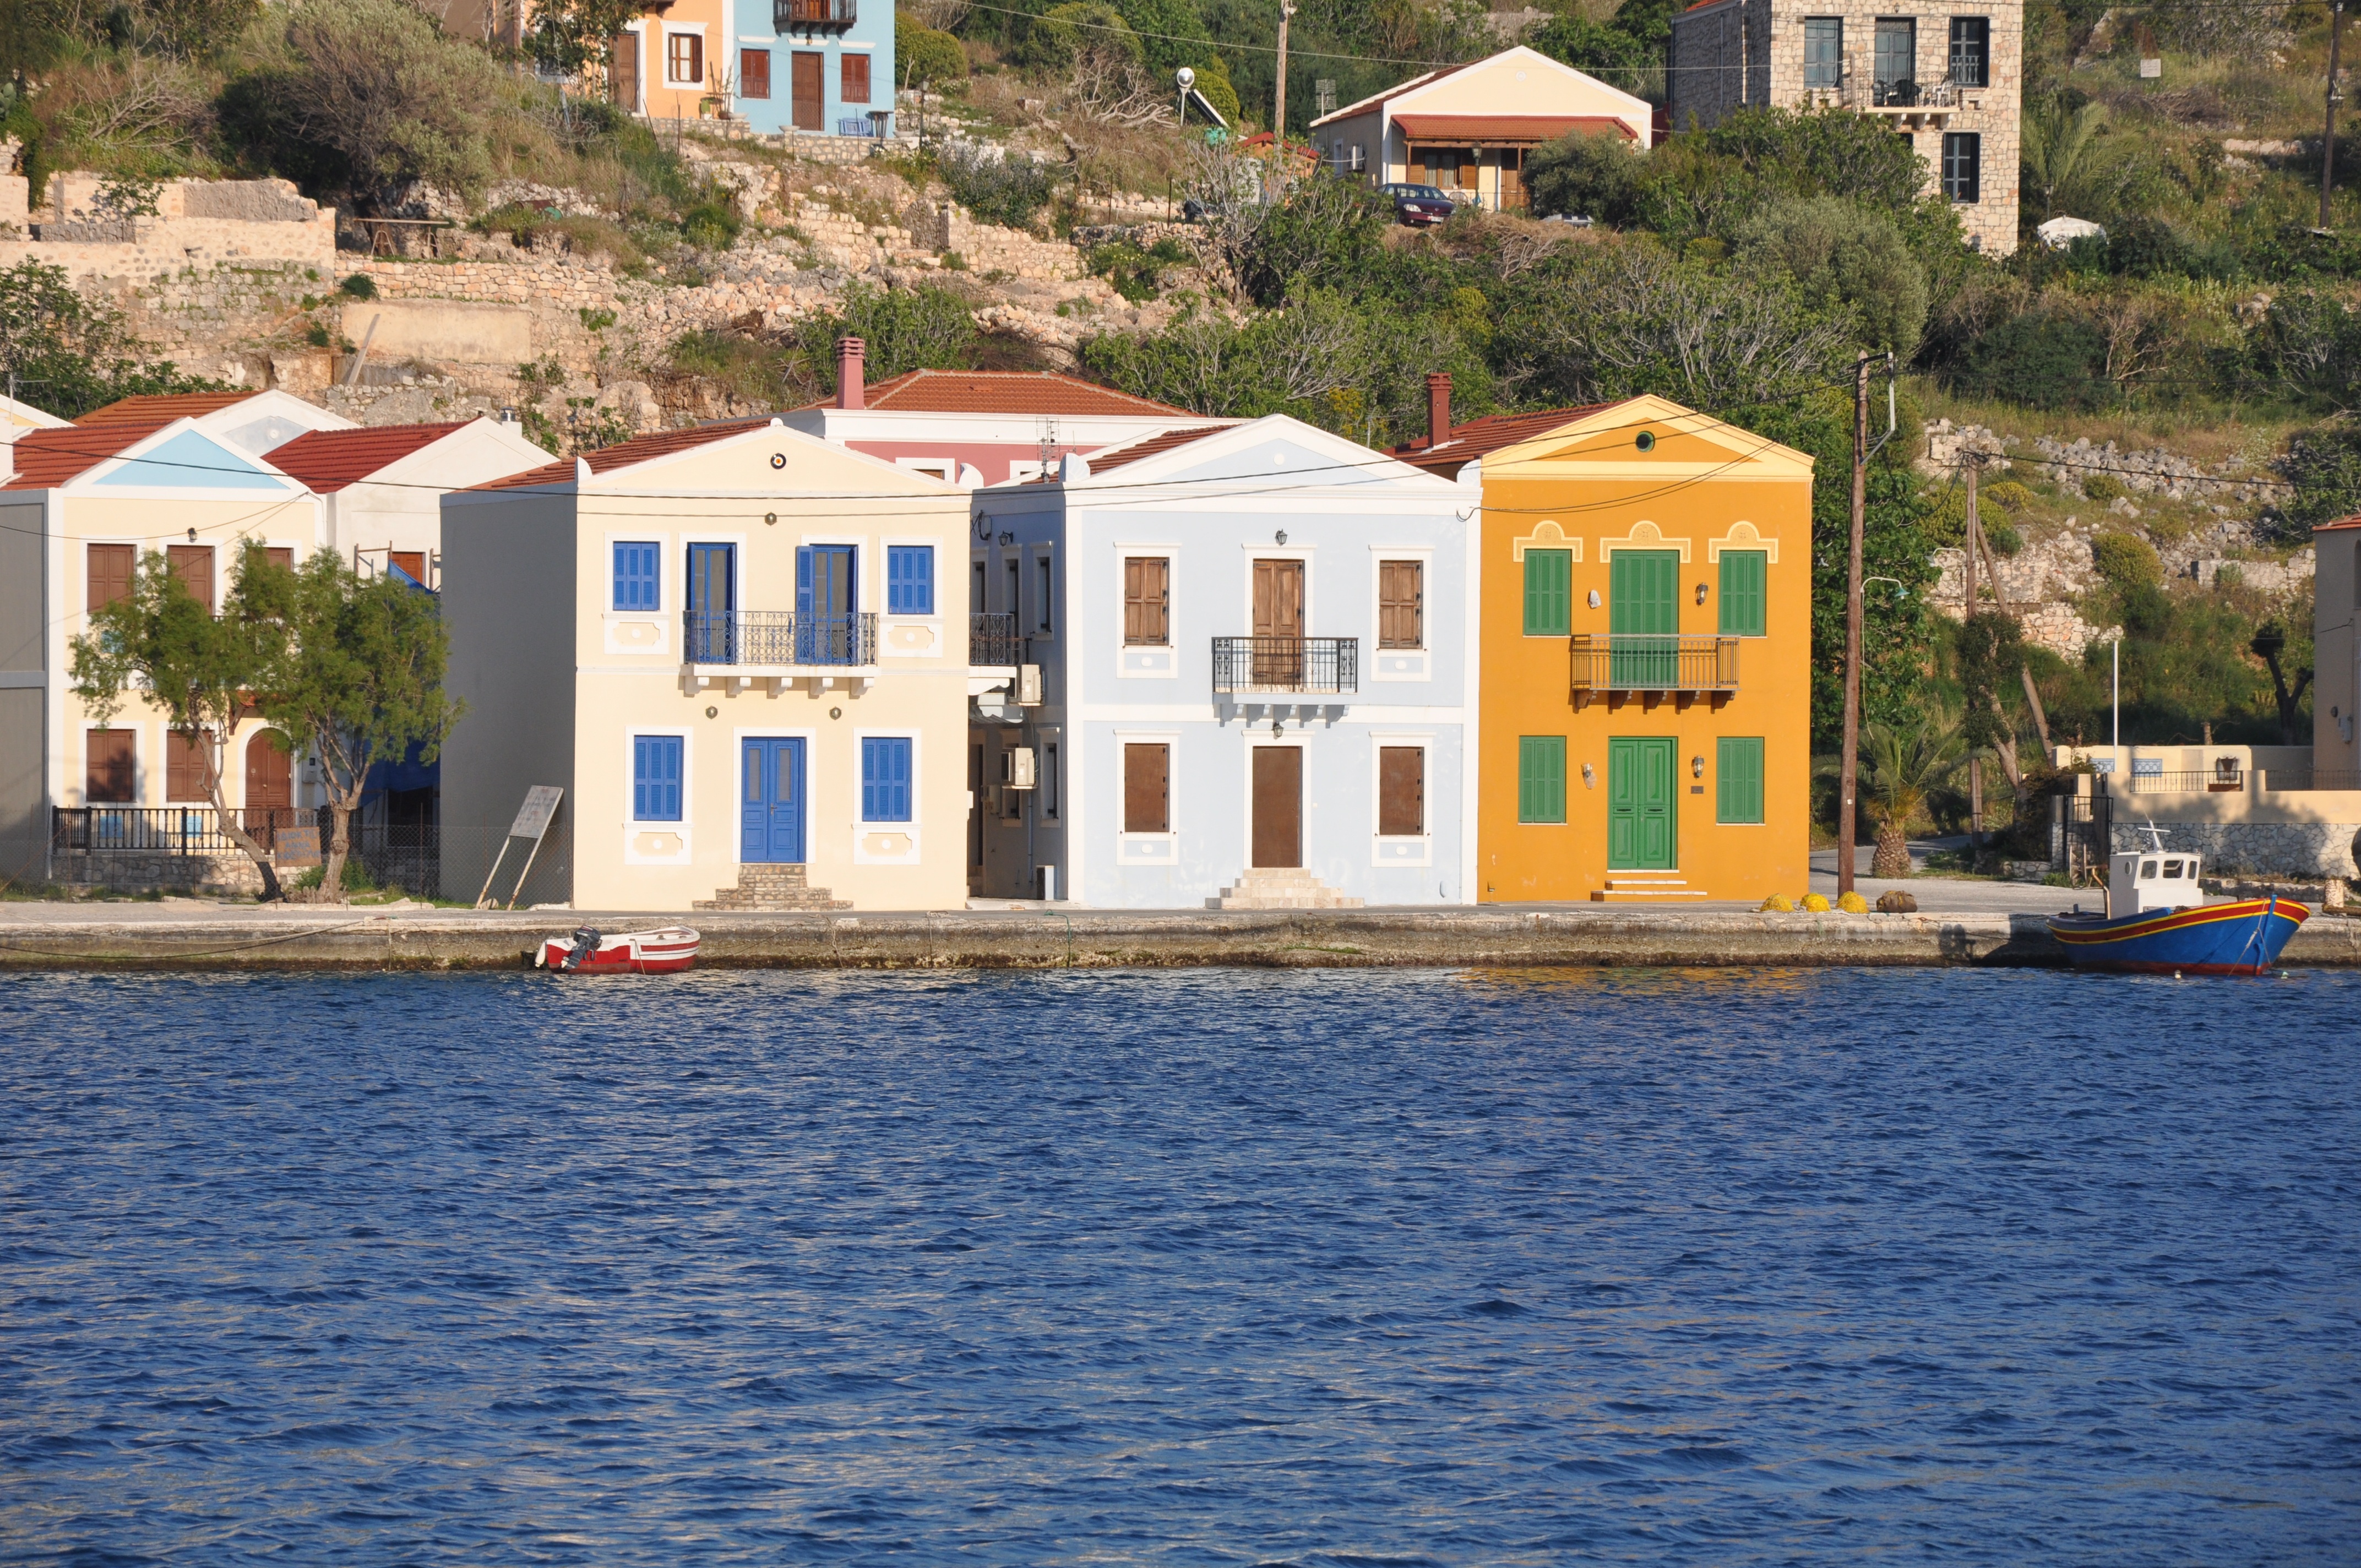
sea, house, town, europe, vehicle, harbor, port, waterfront, waterway, greece, estate, kastelorizo, dodecanese